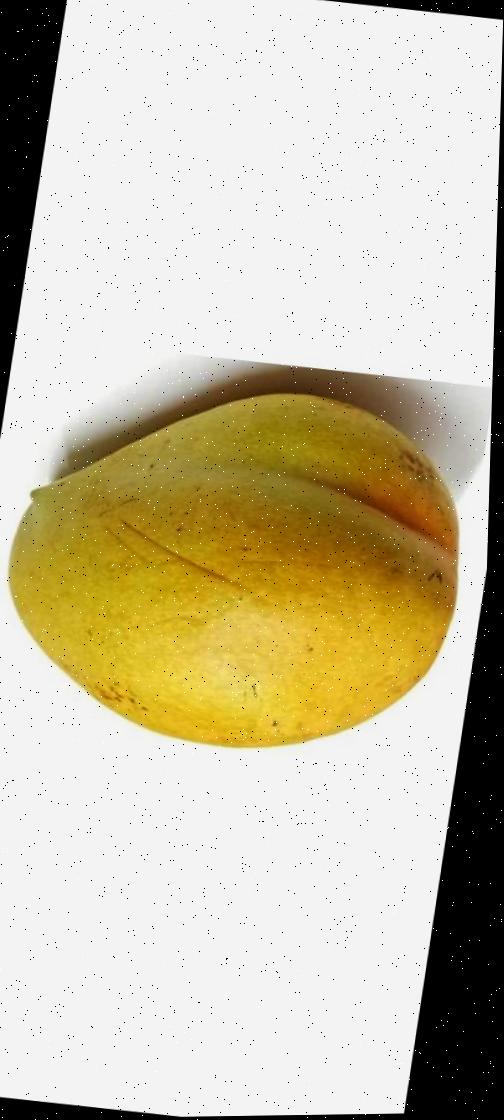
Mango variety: Bari-11